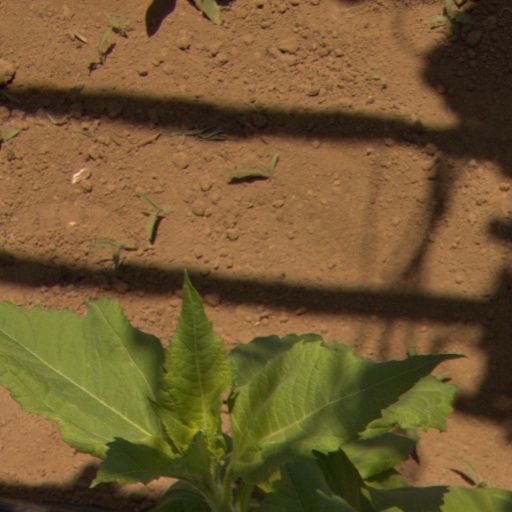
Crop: Jerusalem artichoke